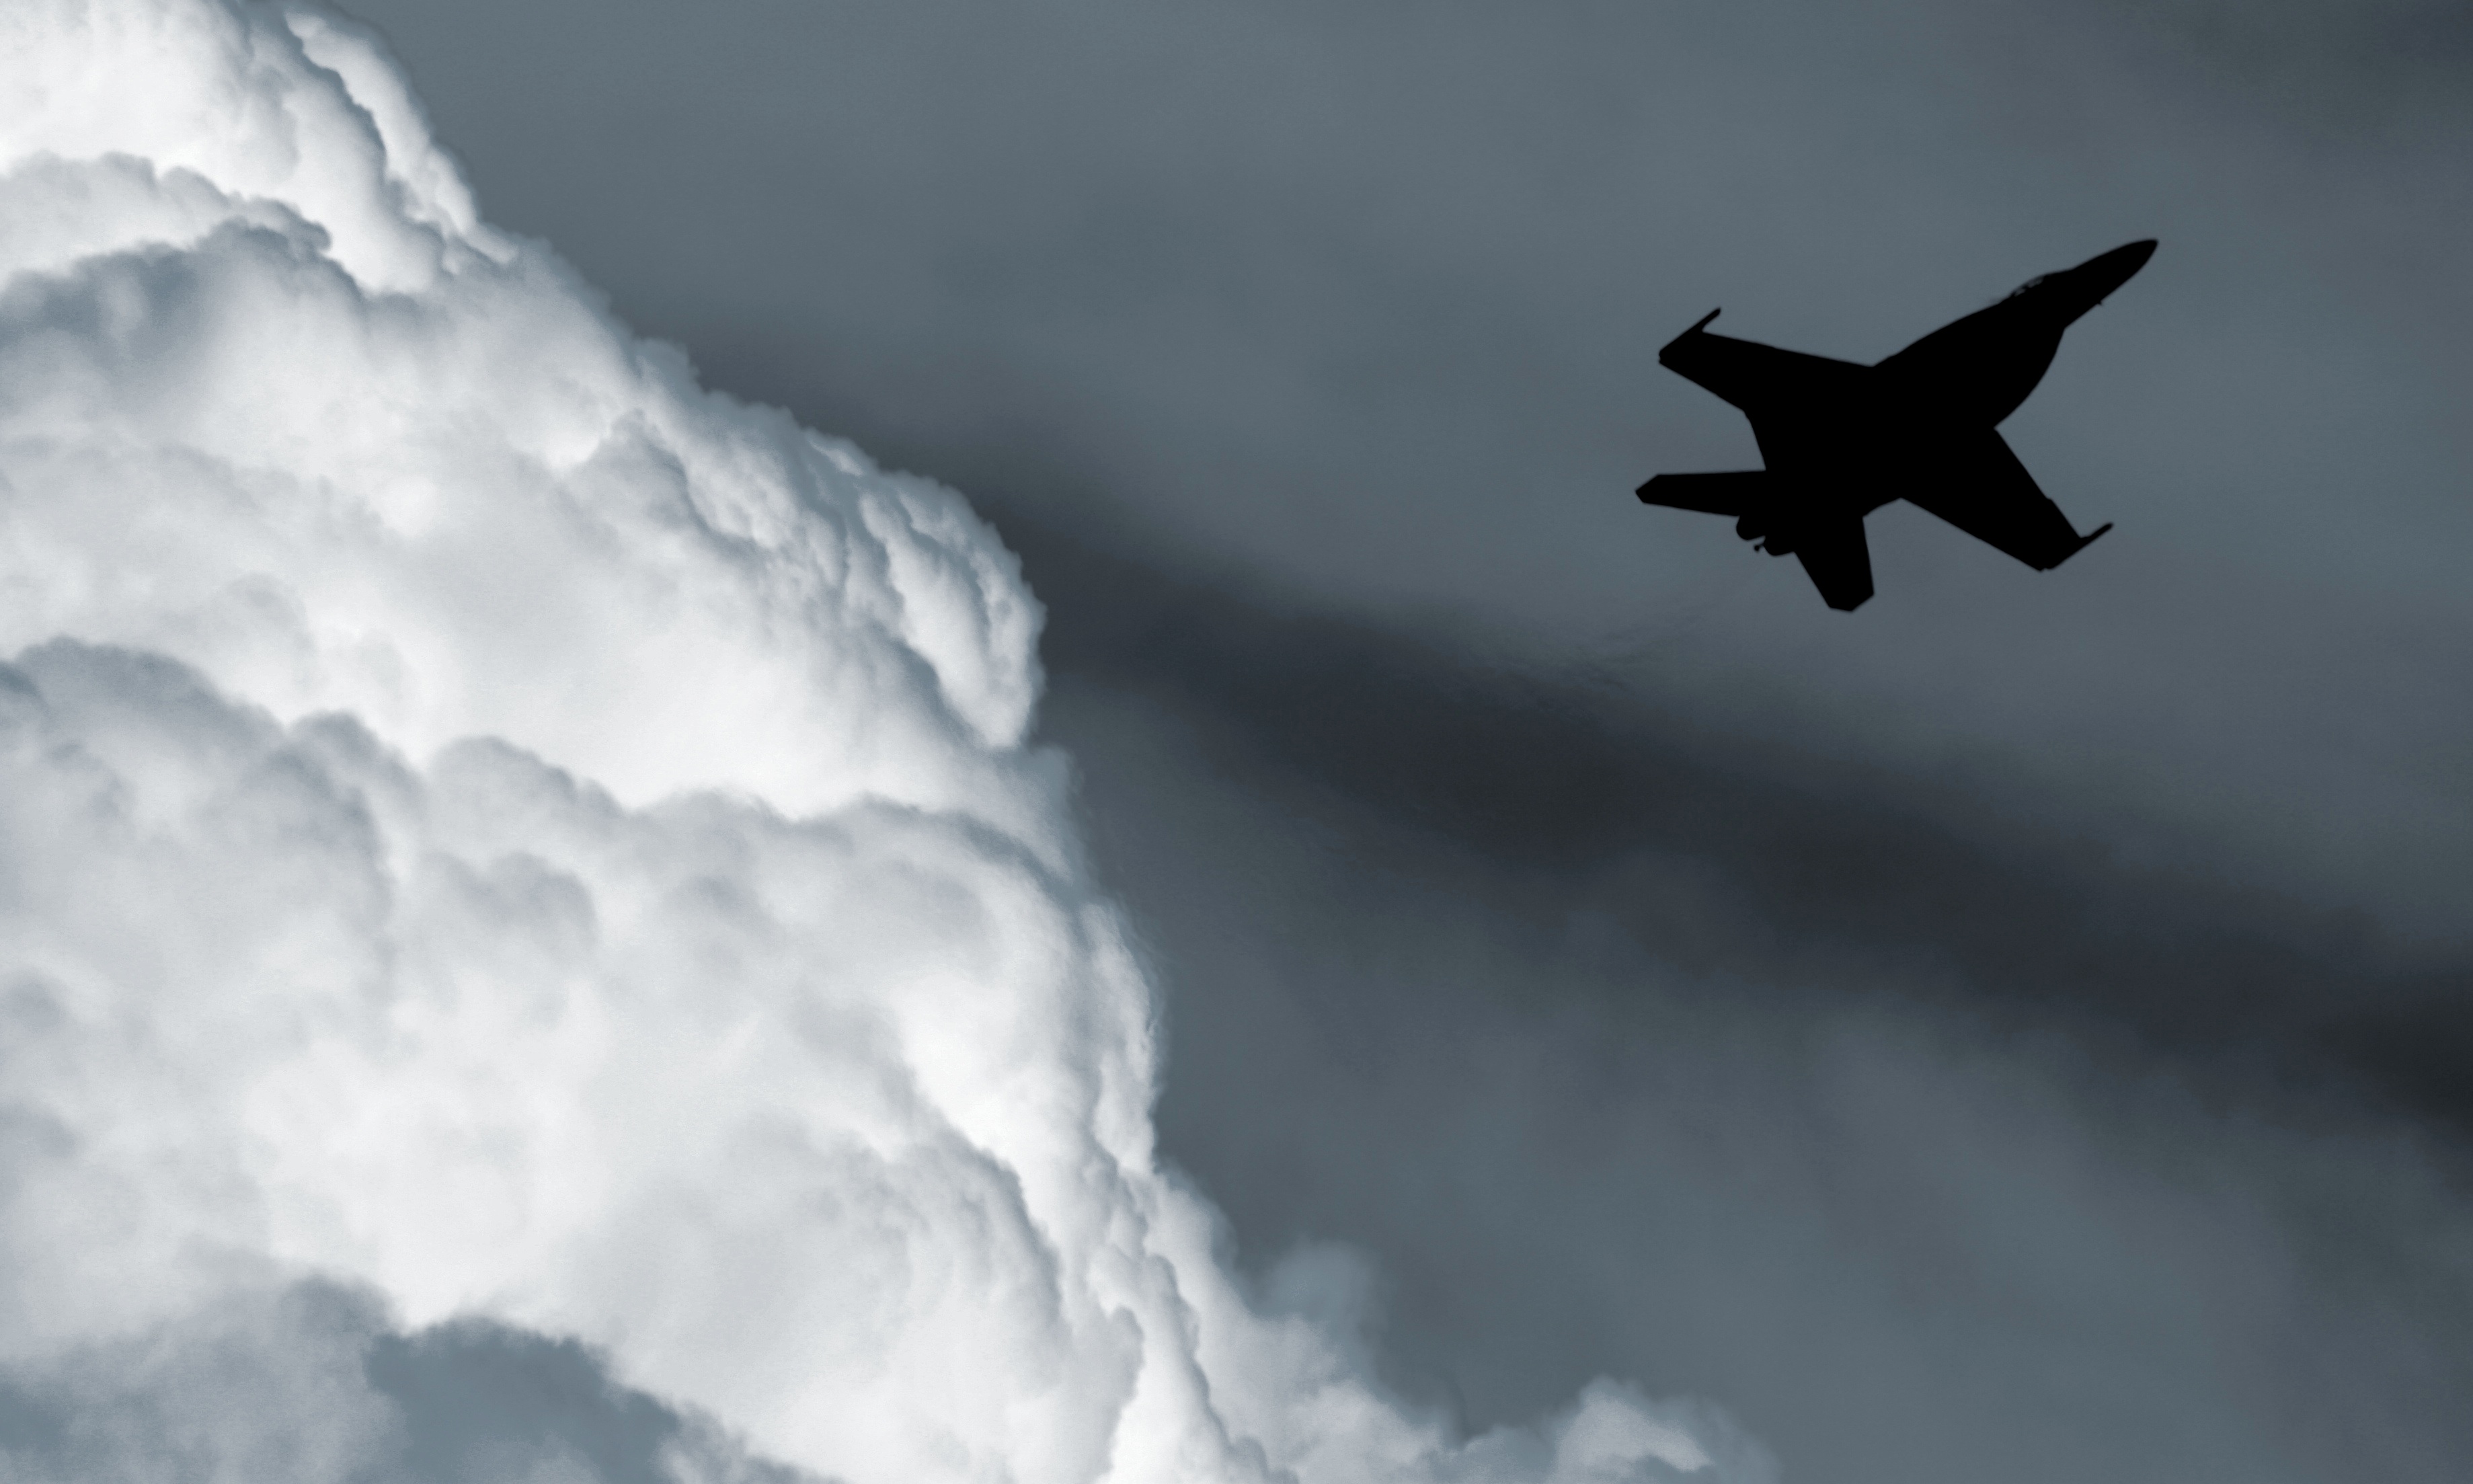
wing, cloud, sky, airplane, aircraft, vehicle, flight, weather, meteorological phenomenon, atmosphere of earth, geological phenomenon